Braulio Lara

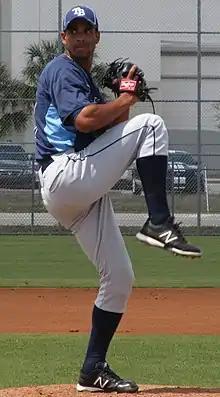
Lara pitching for the Tampa Bay Rays spring training camp in 2012

Braulio Armando Lara Peguero (December 20, 1988 – April 20, 2019) was a Dominican professional baseball pitcher. He played in the KBO League for the SK Wyverns in 2016.